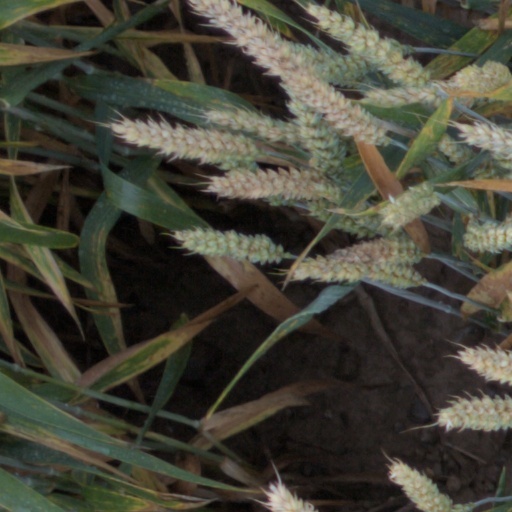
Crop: wheat